Fort São Neutel

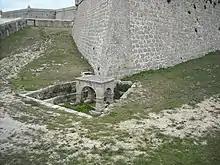
Fountain at São Neutel

The fort has a square shape that is adapted to the terrain, with bastions at the edges, in the Vauban style, surrounded by a dry moat and a second defensive line.